Borda Rock

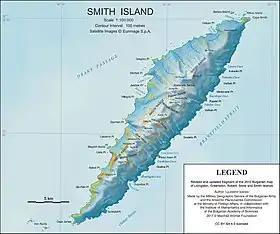
Topographic map of Smith Island

Borda Rock is the rock off the NW coast of Smith Island in the South Shetland Islands, Antarctica 270 m long in southwest-northeast direction and 90 m wide (extending 543 by 175 m together with the adjacent minor rocks). Its surface area is 1.46 ha. The vicinity was visited by early 19th century sealers.